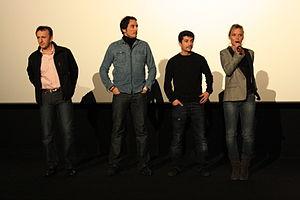
Avant première du film L'Assaut avec l'équipe du film au cinéma UGC Ciné Cité SQY Ouest à Montigny-le-Bretonneux en France avec de gauche a droite
L’Assaut est un film français d’action réalisé par Julien Leclercq, sorti en 2011.